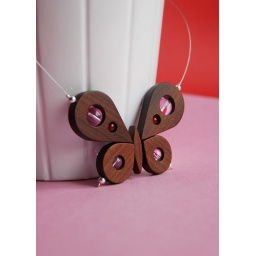
A tiny minimalist &amp;quot;childish&amp;quot; butterfly in pink and red.